Wylarah

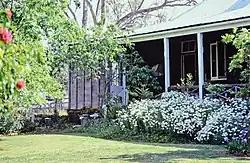
Wylarah, 1992

Wylarah is a heritage-listed homestead at South Burrandowan Road, Ironpot, South Burnett Region, Queensland, Australia. It was built in 1891 by J Gibbs. It was added to the Queensland Heritage Register on 21 August 1992.